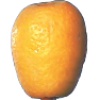
Label: kumquats